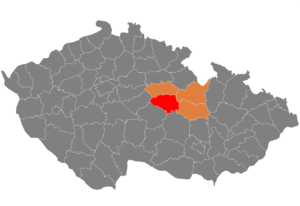
Le district de Chrudim est un des quatre districts de la région de Pardubice, en Tchéquie. Son chef-lieu est la ville de Chrudim.